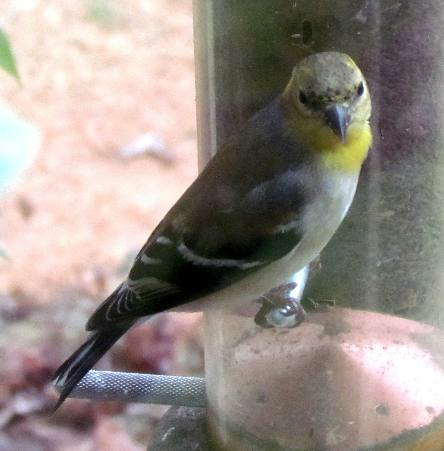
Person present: No